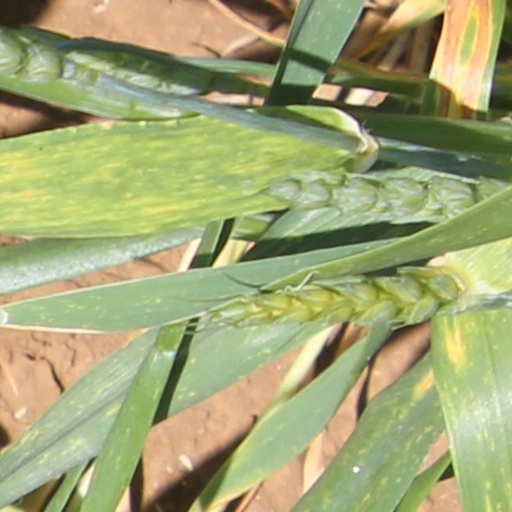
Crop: wheat